John Parkinson (botanist)

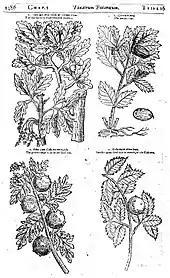
Illustrations of parts of an oak tree from page 1386 of "Theatrum Botanicum" (1640).

In "Paradisi in Sole" Parkinson hinted that he hoped to add a fourth section, a garden of simples (medicinal herbs). He delivered the promise in his other great book, the monumental "Theatrum Botanicum" ("The Botanical Theatre" or "Theatre of Plants") which he published in 1640 at the age of 73 years. The release of this work was delayed due to the popularity of Thomas Johnson's edition of John Gerard's book "The Herball or Generall Historie of Plantes" (1597). "Theatrum Botanicum", with 1,688 pages of text, describes over 3,800 plants and was the most complete and beautifully presented English treatise on plants of its day. It was the first work to describe 33 native plants, 13 of which grew near Parkinson's Middlesex home. Some of these plants, such as the Welsh poppy, were very common, while others grew in limited areas, such as the Strawberry Tree and the Lady's Slipper. However all had gone unnoticed or at least unrecorded. He intended the book to be a reliable guide for apothecaries, and it remained so for more than a hundred years after his death. Parkinson presented the work to Charles I, who conferred on him the title ""Botanicus Regis Primarius"" ("Royal Botanist of the First Rank") though this came without a salary.